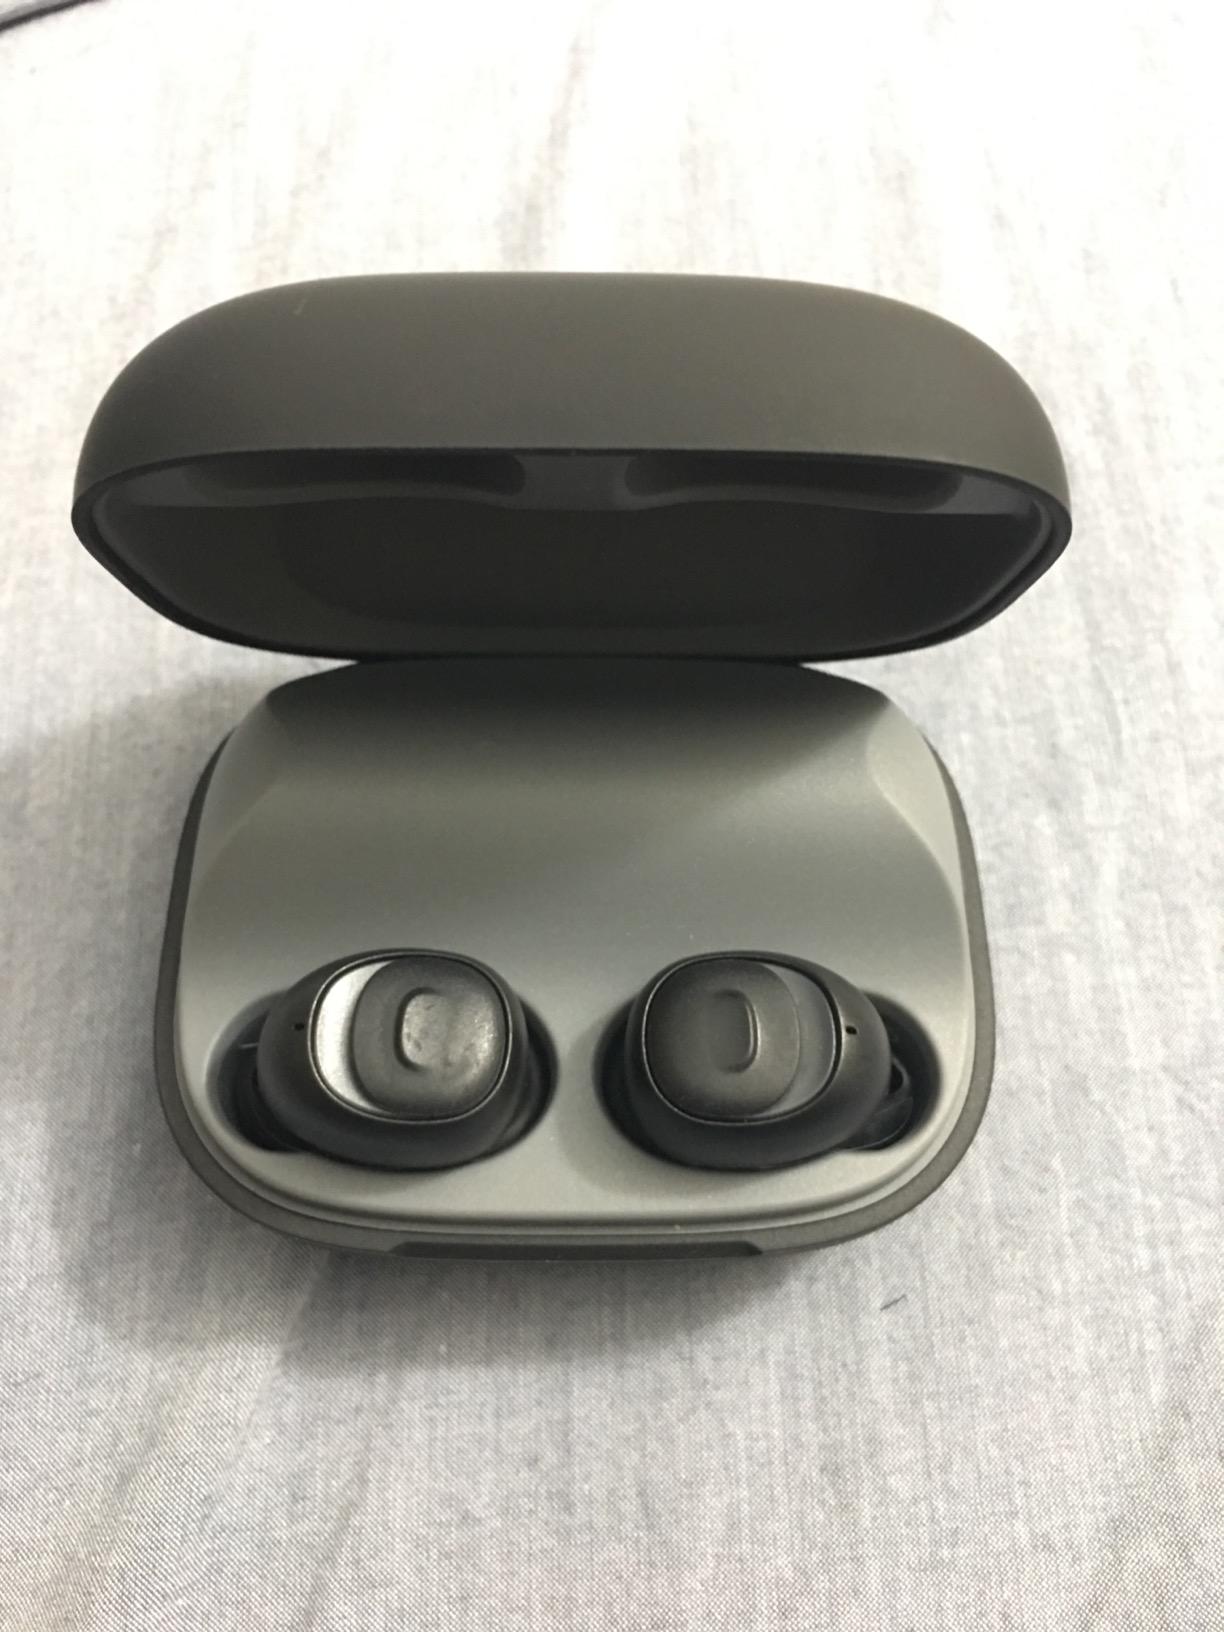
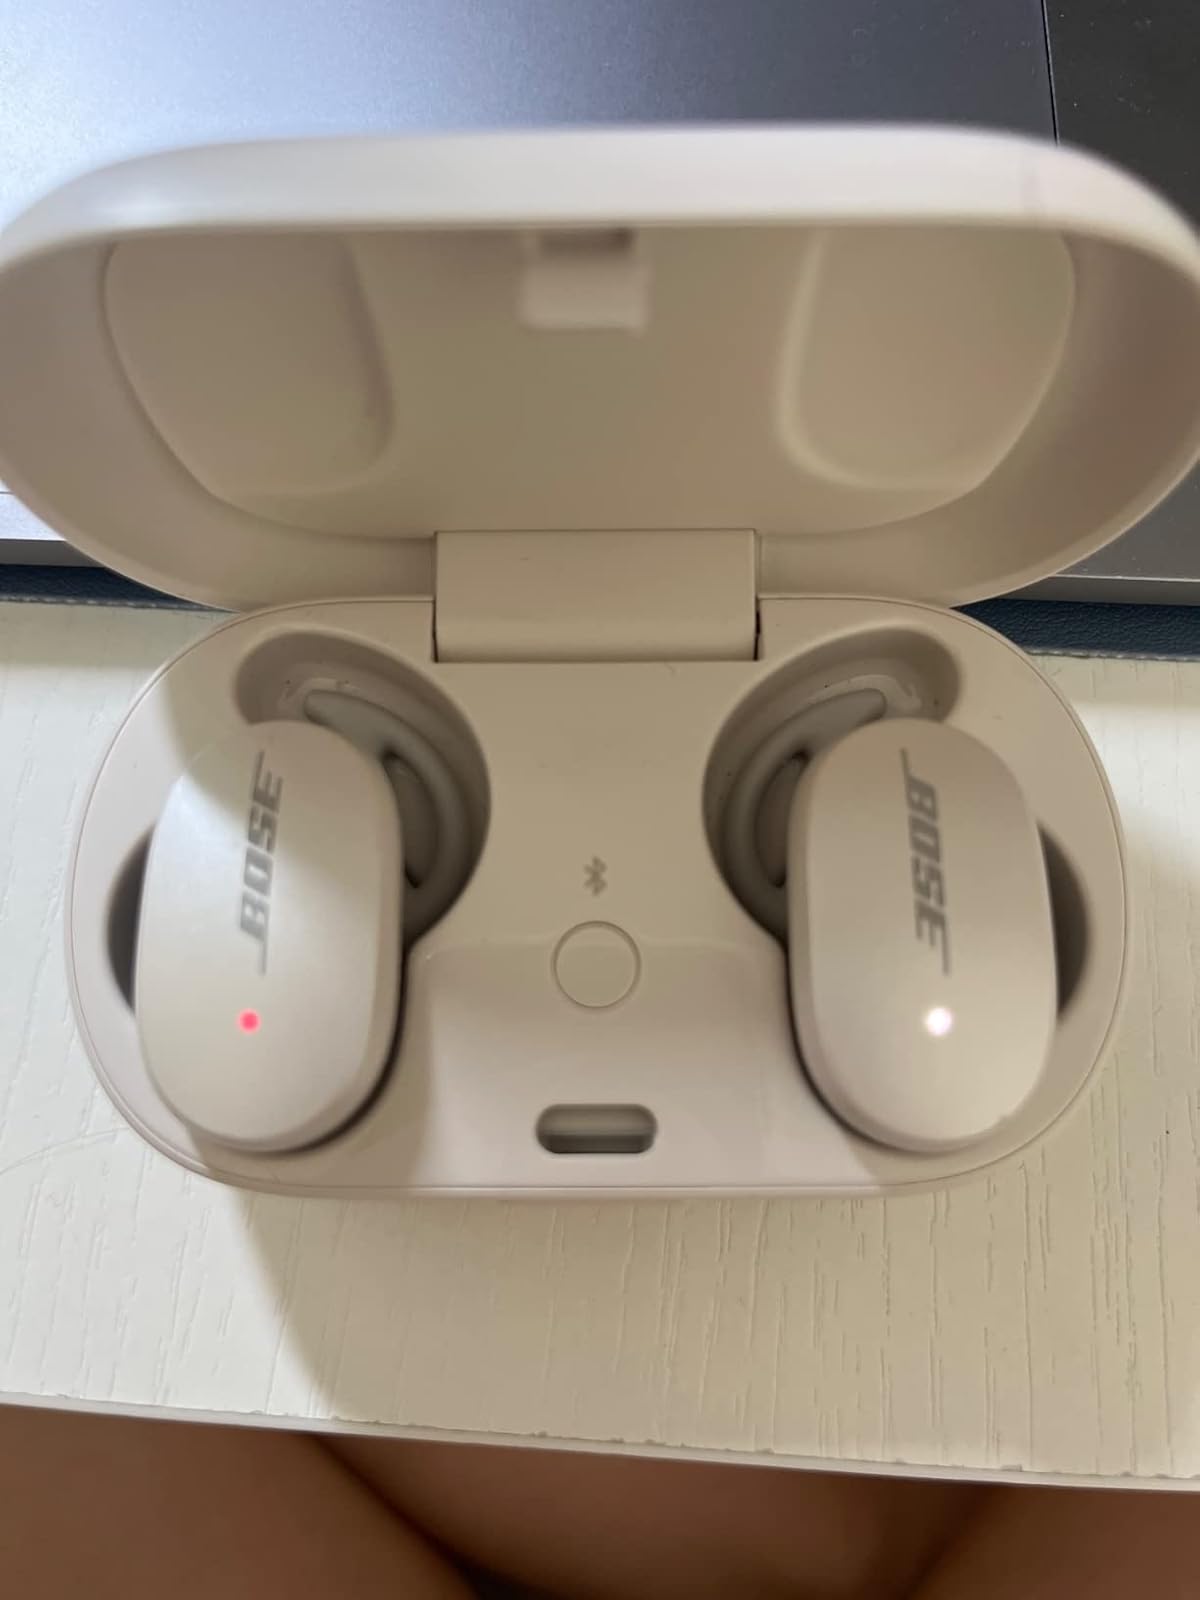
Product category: earbuds
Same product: no